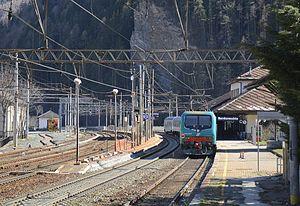
La gare de Bardonnèche, est une gare ferroviaire italienne de la Ligne du Fréjus située dans la ville de Bardonnèche dans le Piémont. C'est la dernière gare de la ligne, avant la frontière entre l'Italie et la France située dans le tunnel du Fréjus, et son prolongement par la Ligne de Culoz à Modane.